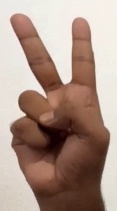
ASL sign: V